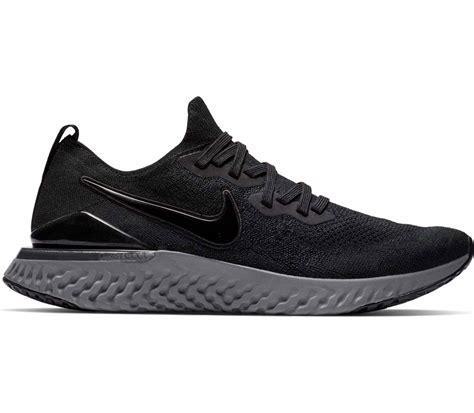
Brand: Nike
Model: Epic React Flyknit 2